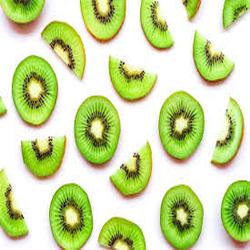
Label: Kiwi